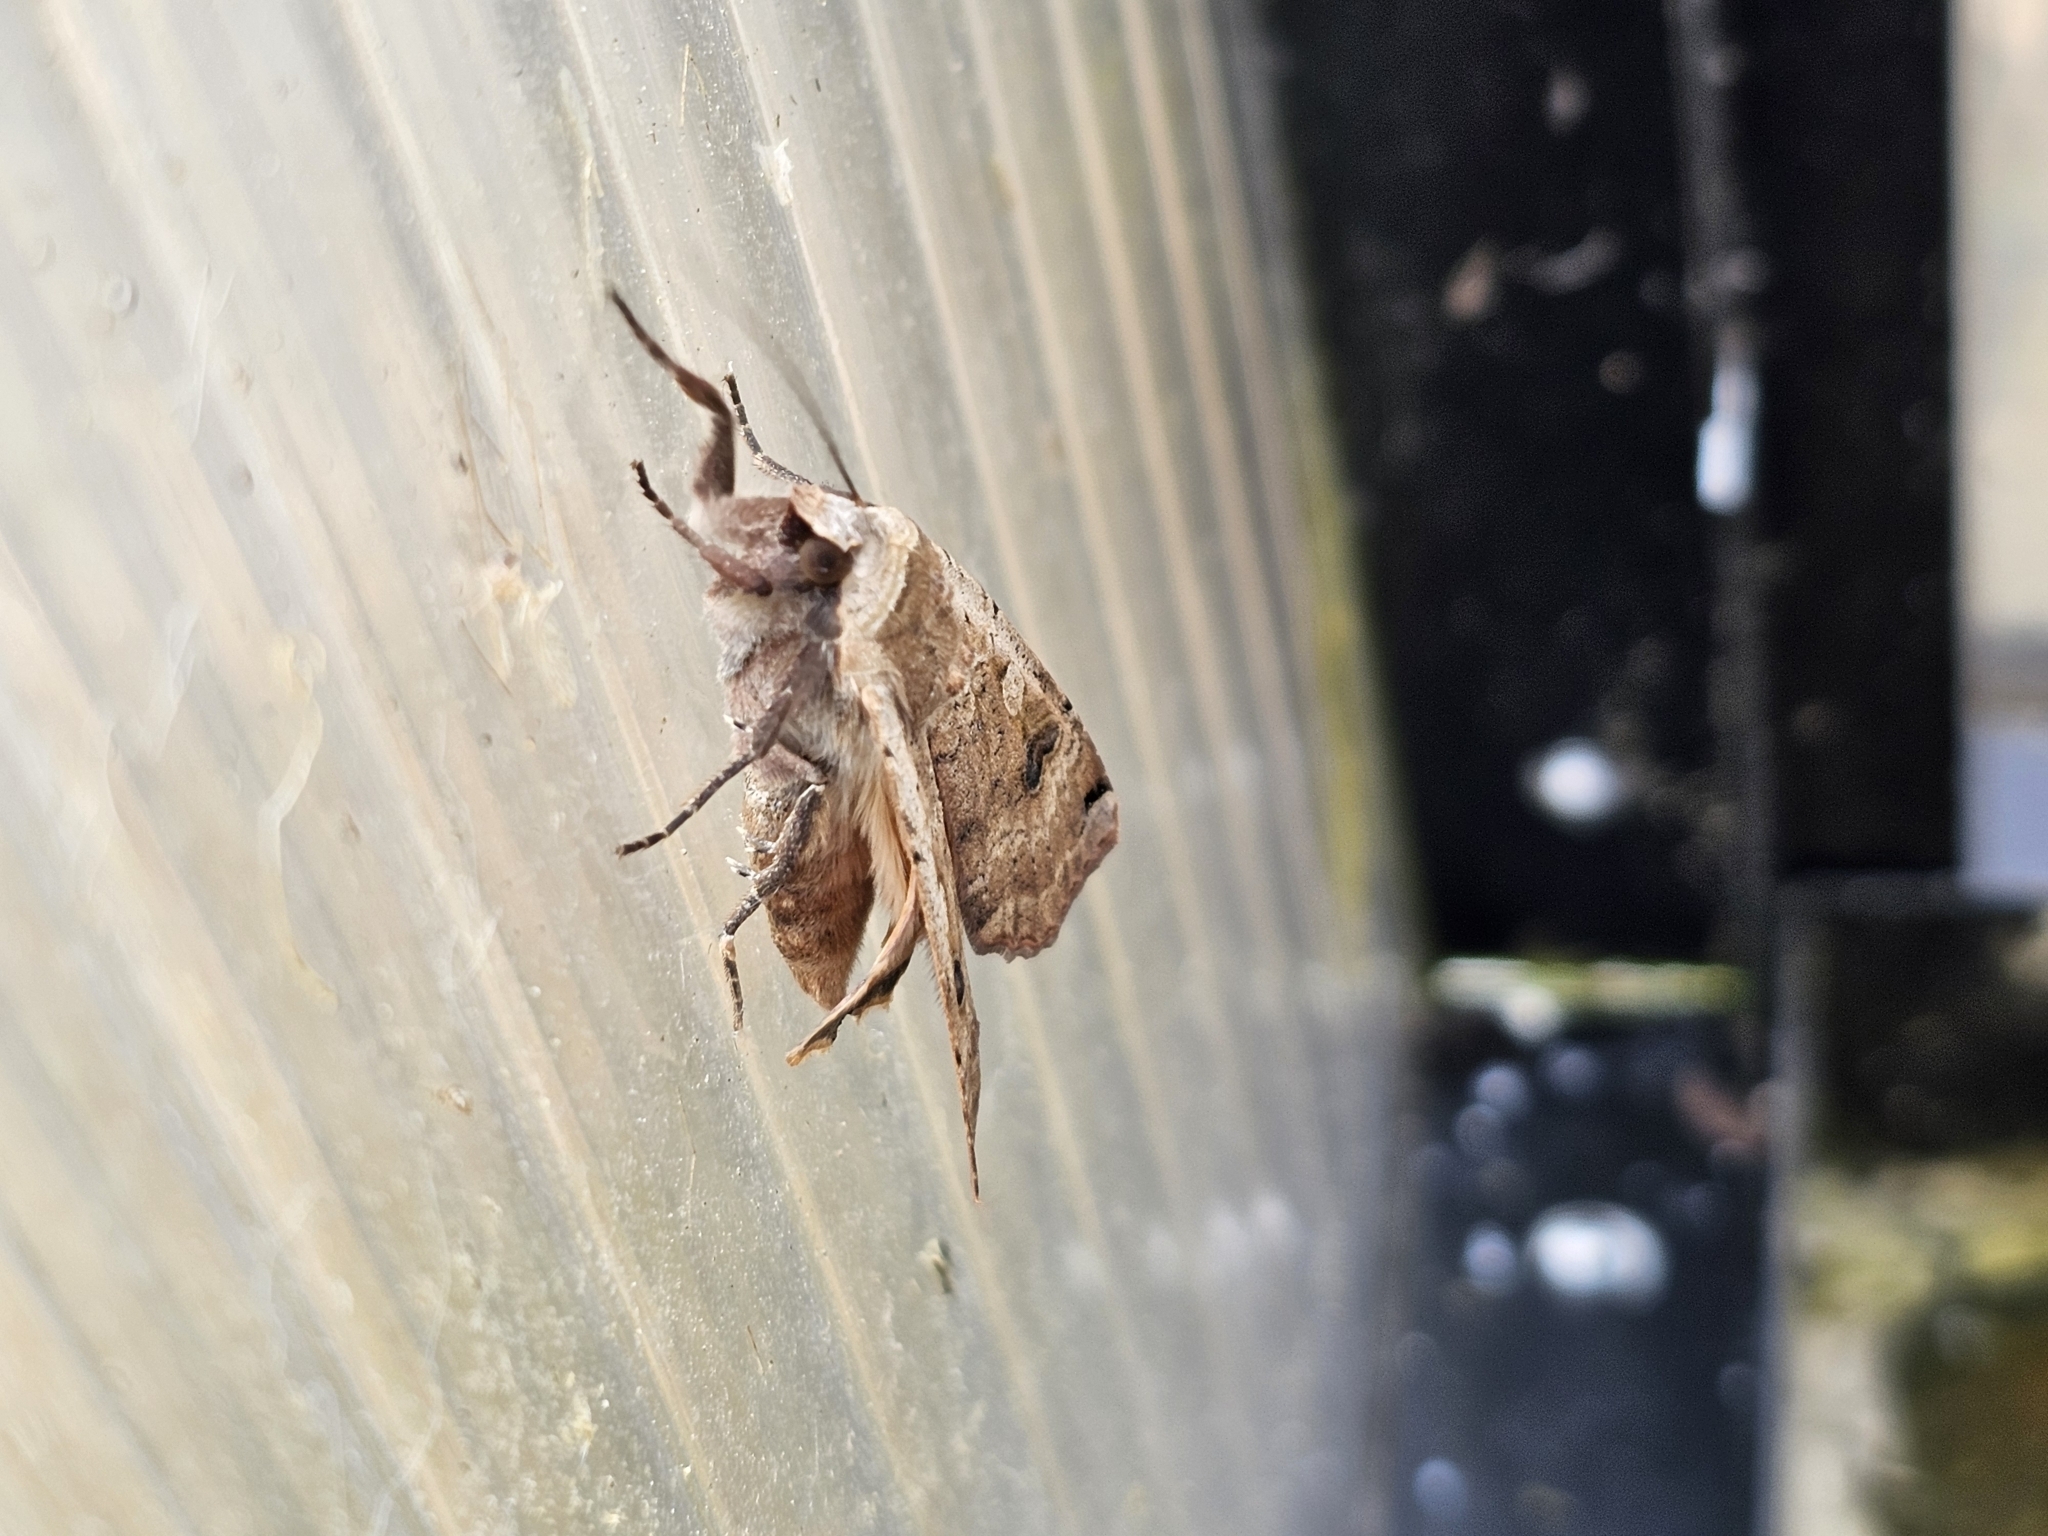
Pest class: cutworms